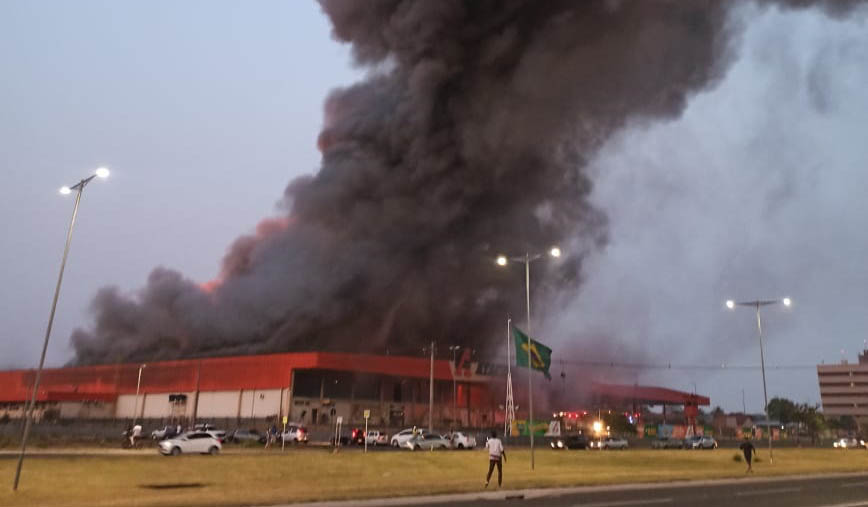
Fire: no
Smoke: yes